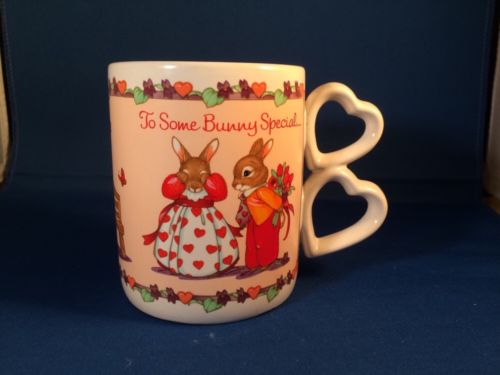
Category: mug